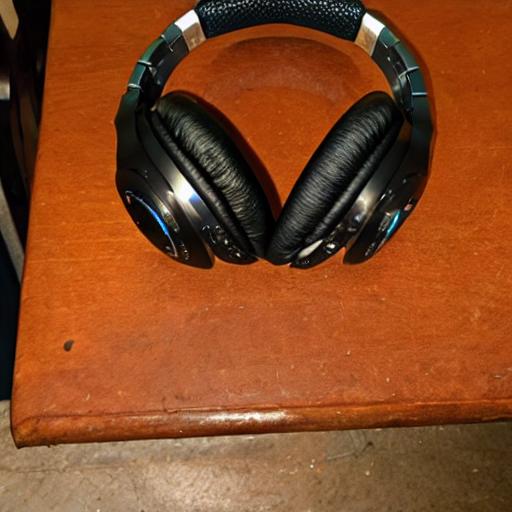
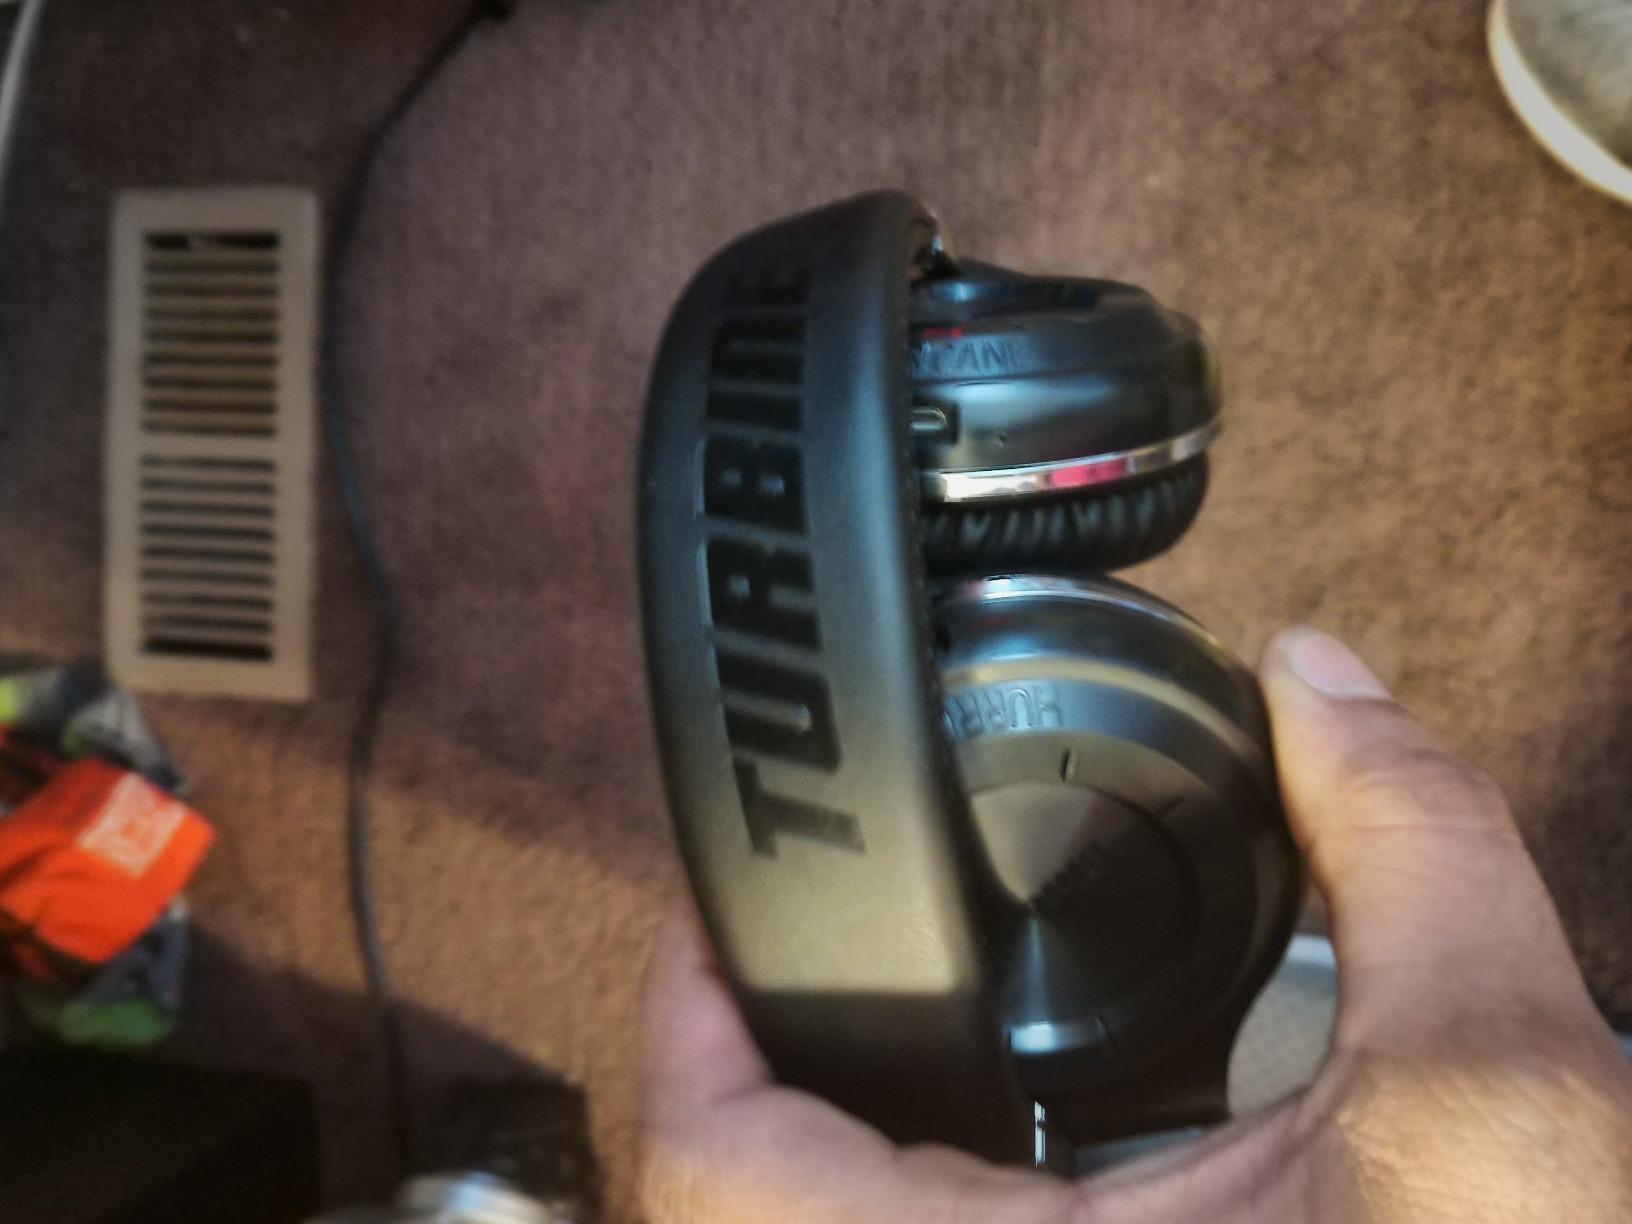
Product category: headphones
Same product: no